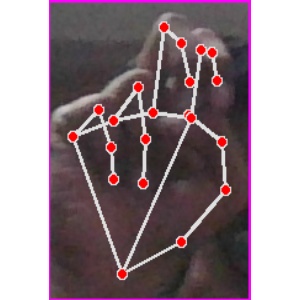
अक्षर: ह